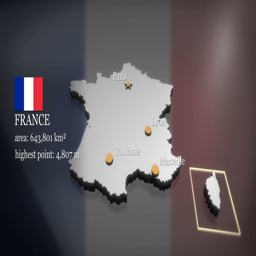
seamless looping 3d animation of the map including versions and alpha matte